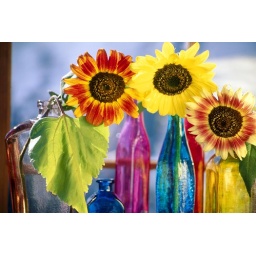
Sunflowers and colored bottles by a window